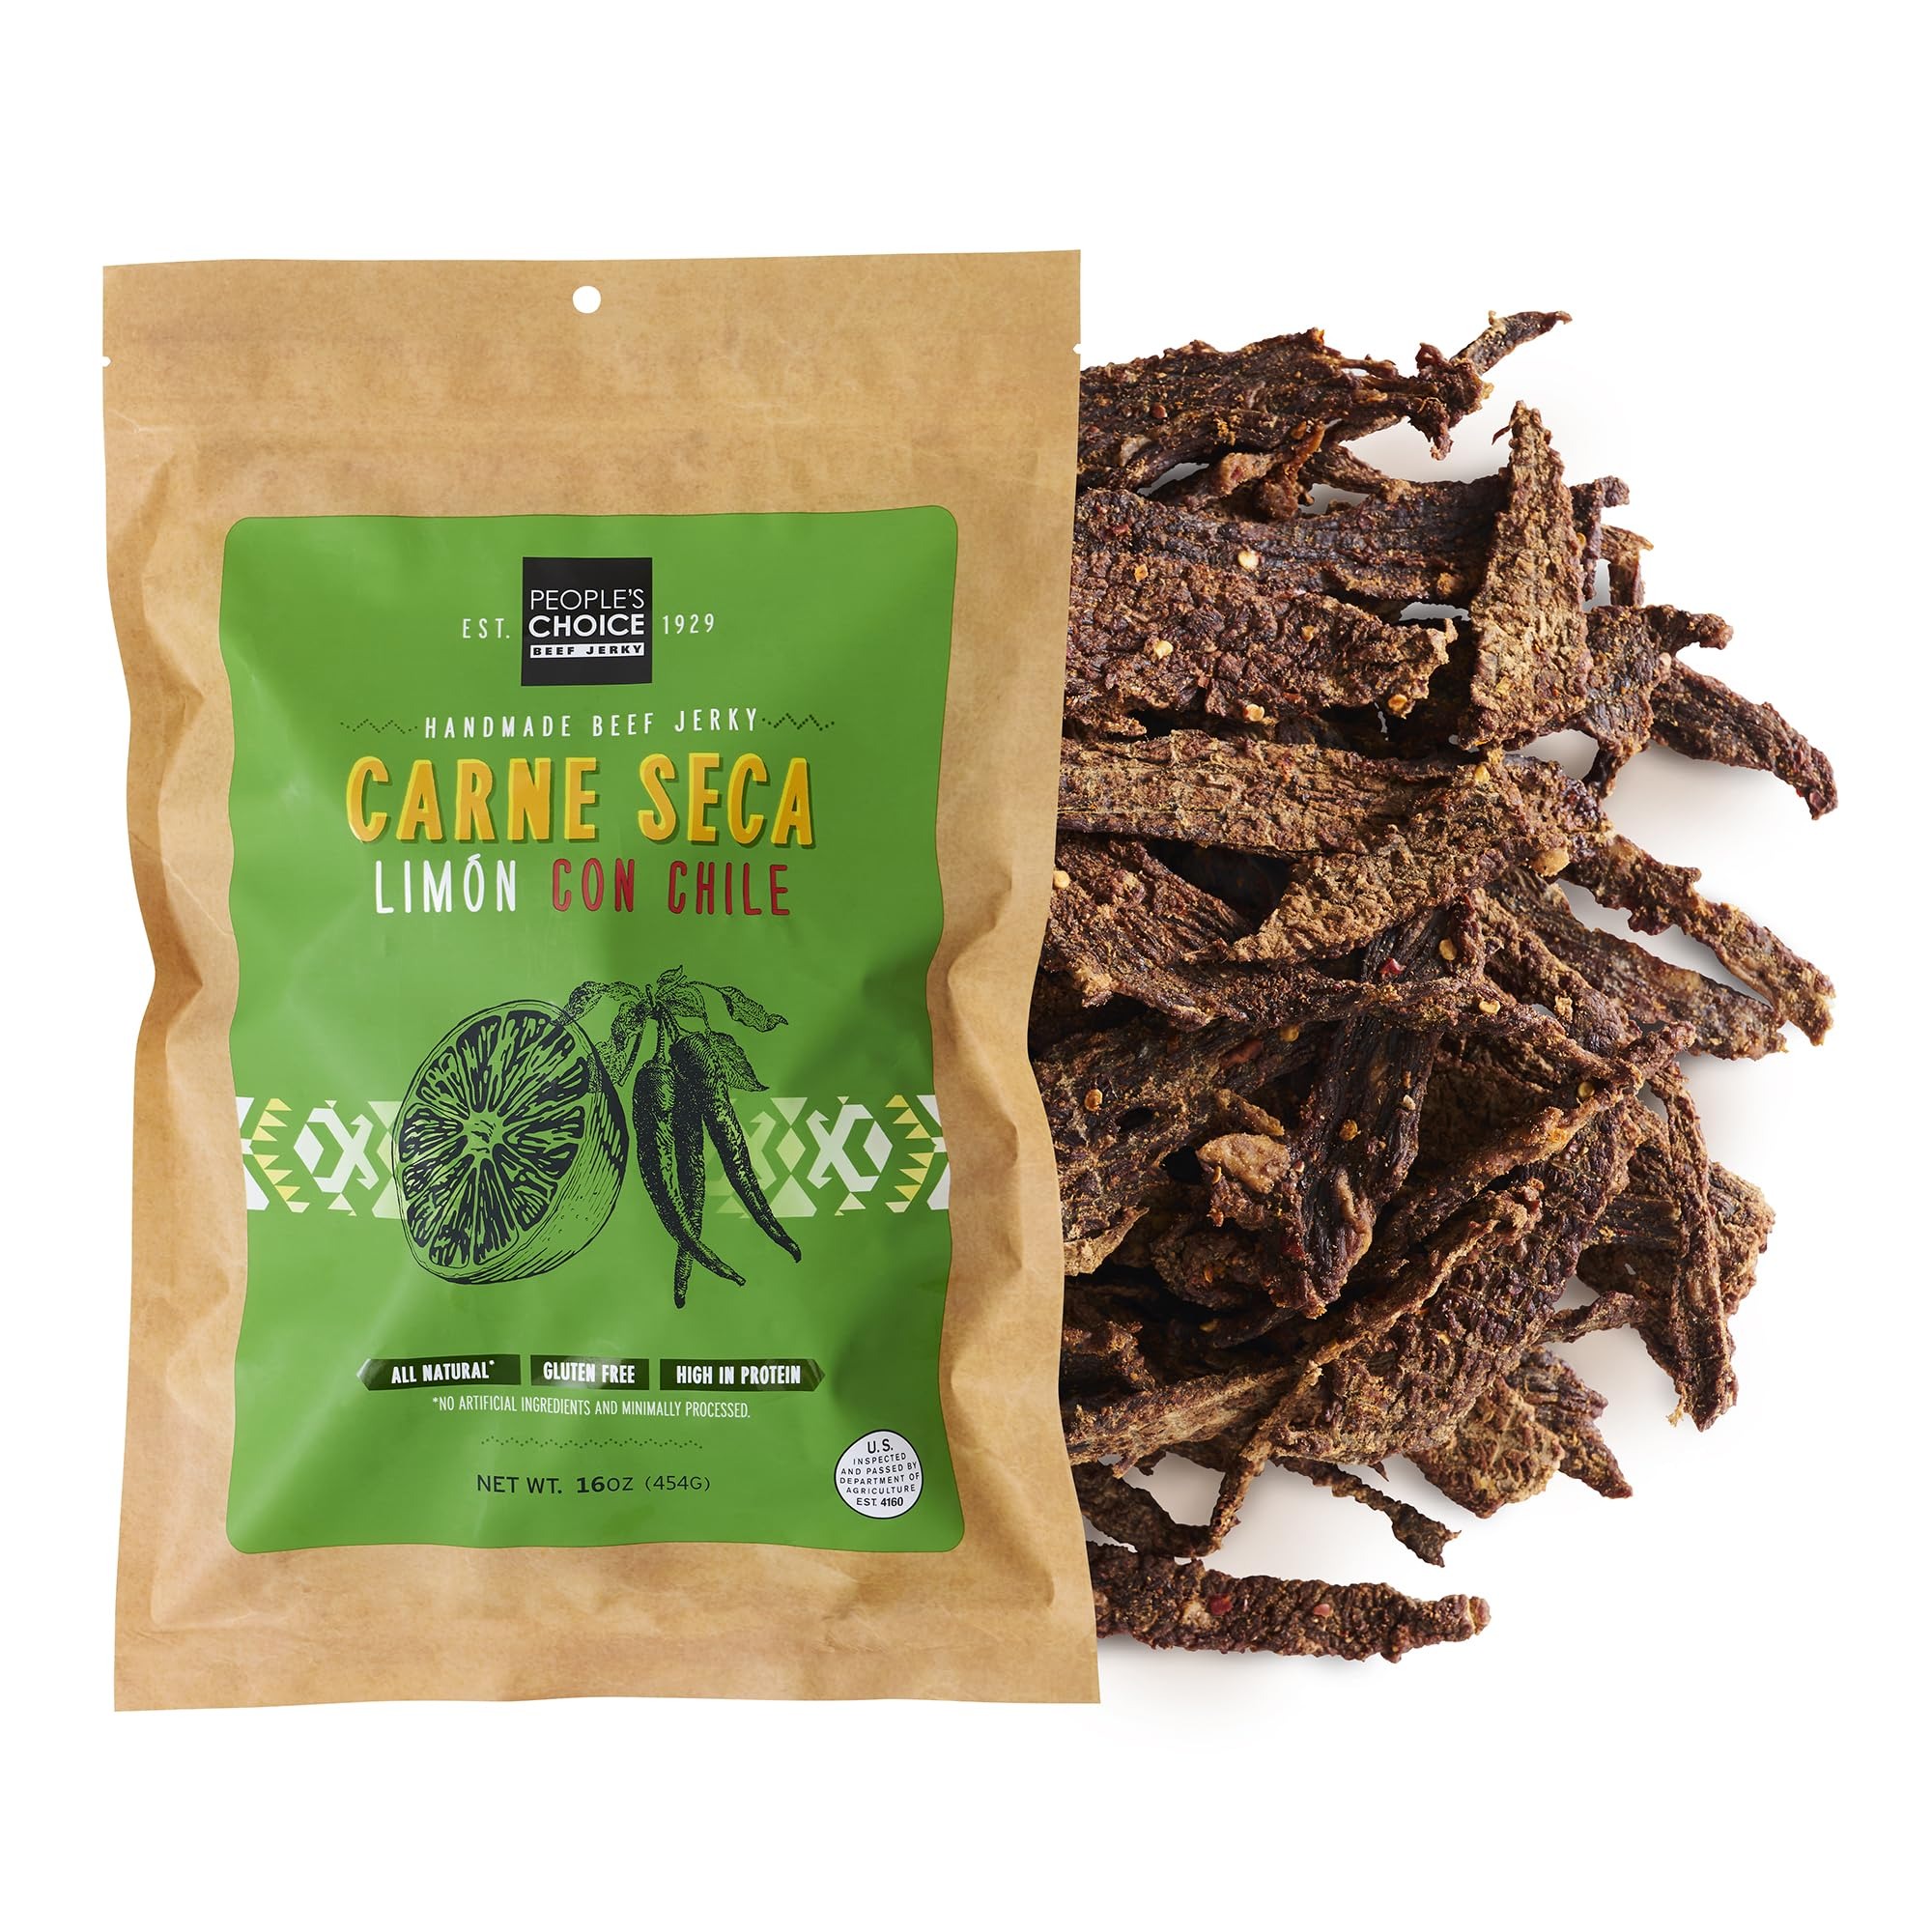
Item Name: People's Choice Beef Jerky - Carne Seca - Limón Con Chile - Healthy, Sugar Free, Zero Carb, Gluten Free, Keto Friendly, High Protein Meat Snack - Dry Texture - 1 Pound, 16 oz - 1 Bag
Bullet Point 1: AUTHENTIC CARNE SECA JERKY - We craft a traditional Mexican carne de res jerky. Thick cut and dried in whole strips, this jerky has a chewy, steak-like texture; not that soft stuff. Taste the real meat flavor in each bite
Bullet Point 2: PERFECT SNACK FOR KETOGENIC, LOW CARB, PALEO, ATKINS, LCHF DIET - Each serving of our world famous jerky is Sugar Free (0g), Carb Free (0g), and High in Protein (15g)
Bullet Point 3: GUILT FREE SNACKING - This premium snack boasts No Nitrites or Nitrates, No MSG, No Preservatives, No Artificial Ingredients. We guarantee our jerky is 100% Gluten Free, Soy Free, and Nut Free. It's nothing more than Meat, Water, and Natural Spices
Bullet Point 4: SMALL BATCH MADE IN THE USA - We are a family-owned and operated business, celebrating over 90 years and 4 generations of tradition in Los Angeles, CA. Just like your favorite homemade, delicious jerky the longer you chew the more flavor you enjoy
Bullet Point 5: BUILT FOR AN ACTIVE LIFESTYLE - Natural energy perfect for on-the-go snacking while camping, hiking, body building, backpacking. Perfect grocery item for your pantry or school lunch bag. Stash some in your desk drawer as the best office snack
Product Description: The Carne Seca line is inspired by the diverse culinary tradition of Downtown Los Angeles. Focused on bold flavors, fresh ingredients, and simple techniques, our Carne Seca products feature all natural ingredients and a simplified process to showcase the deliciousness of traditional Carne Seca. Whole cuts of beef are thinly sliced, marinated with lemon juice powder and an all-natural spice blend featuring cracked red pepper and guajillo chili powder, then slow-cooked for a minimum of two and a half hours.Initial kick of heat from cracked red pepper blends into the richness of guajillo chili powder, cracked black pepper, and sea salt and finishes with a touch of lemon.
Value: 16.0
Unit: Ounce

Price: 34.99